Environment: real
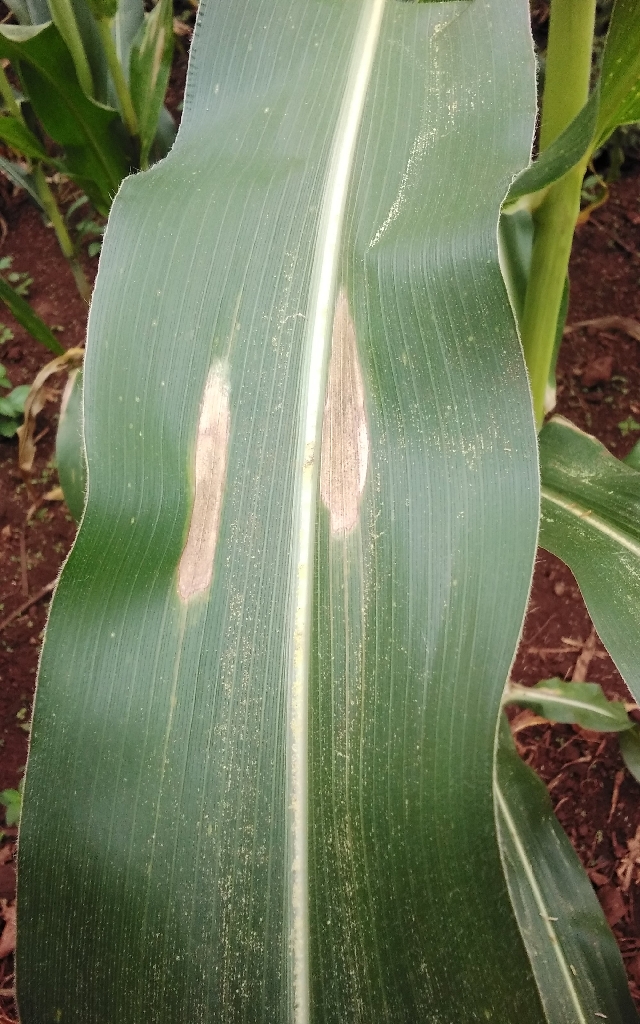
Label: northern_corn_leaf_blight